Yulia Prokopchuk

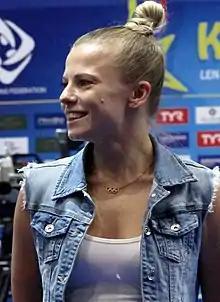
Prokopchuk in Kyiv, 2019

Yulia Anatoliyivna Prokopchuk (also transliterated Yuliia or Iuliia; born 23 October 1986) is a retired Ukrainian diver. She has won seven gold medals at the European Championships and two medals (silver and bronze) at the World Championships.